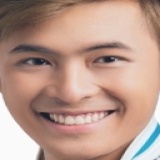
ca sĩ Gin Tuấn Kiệt